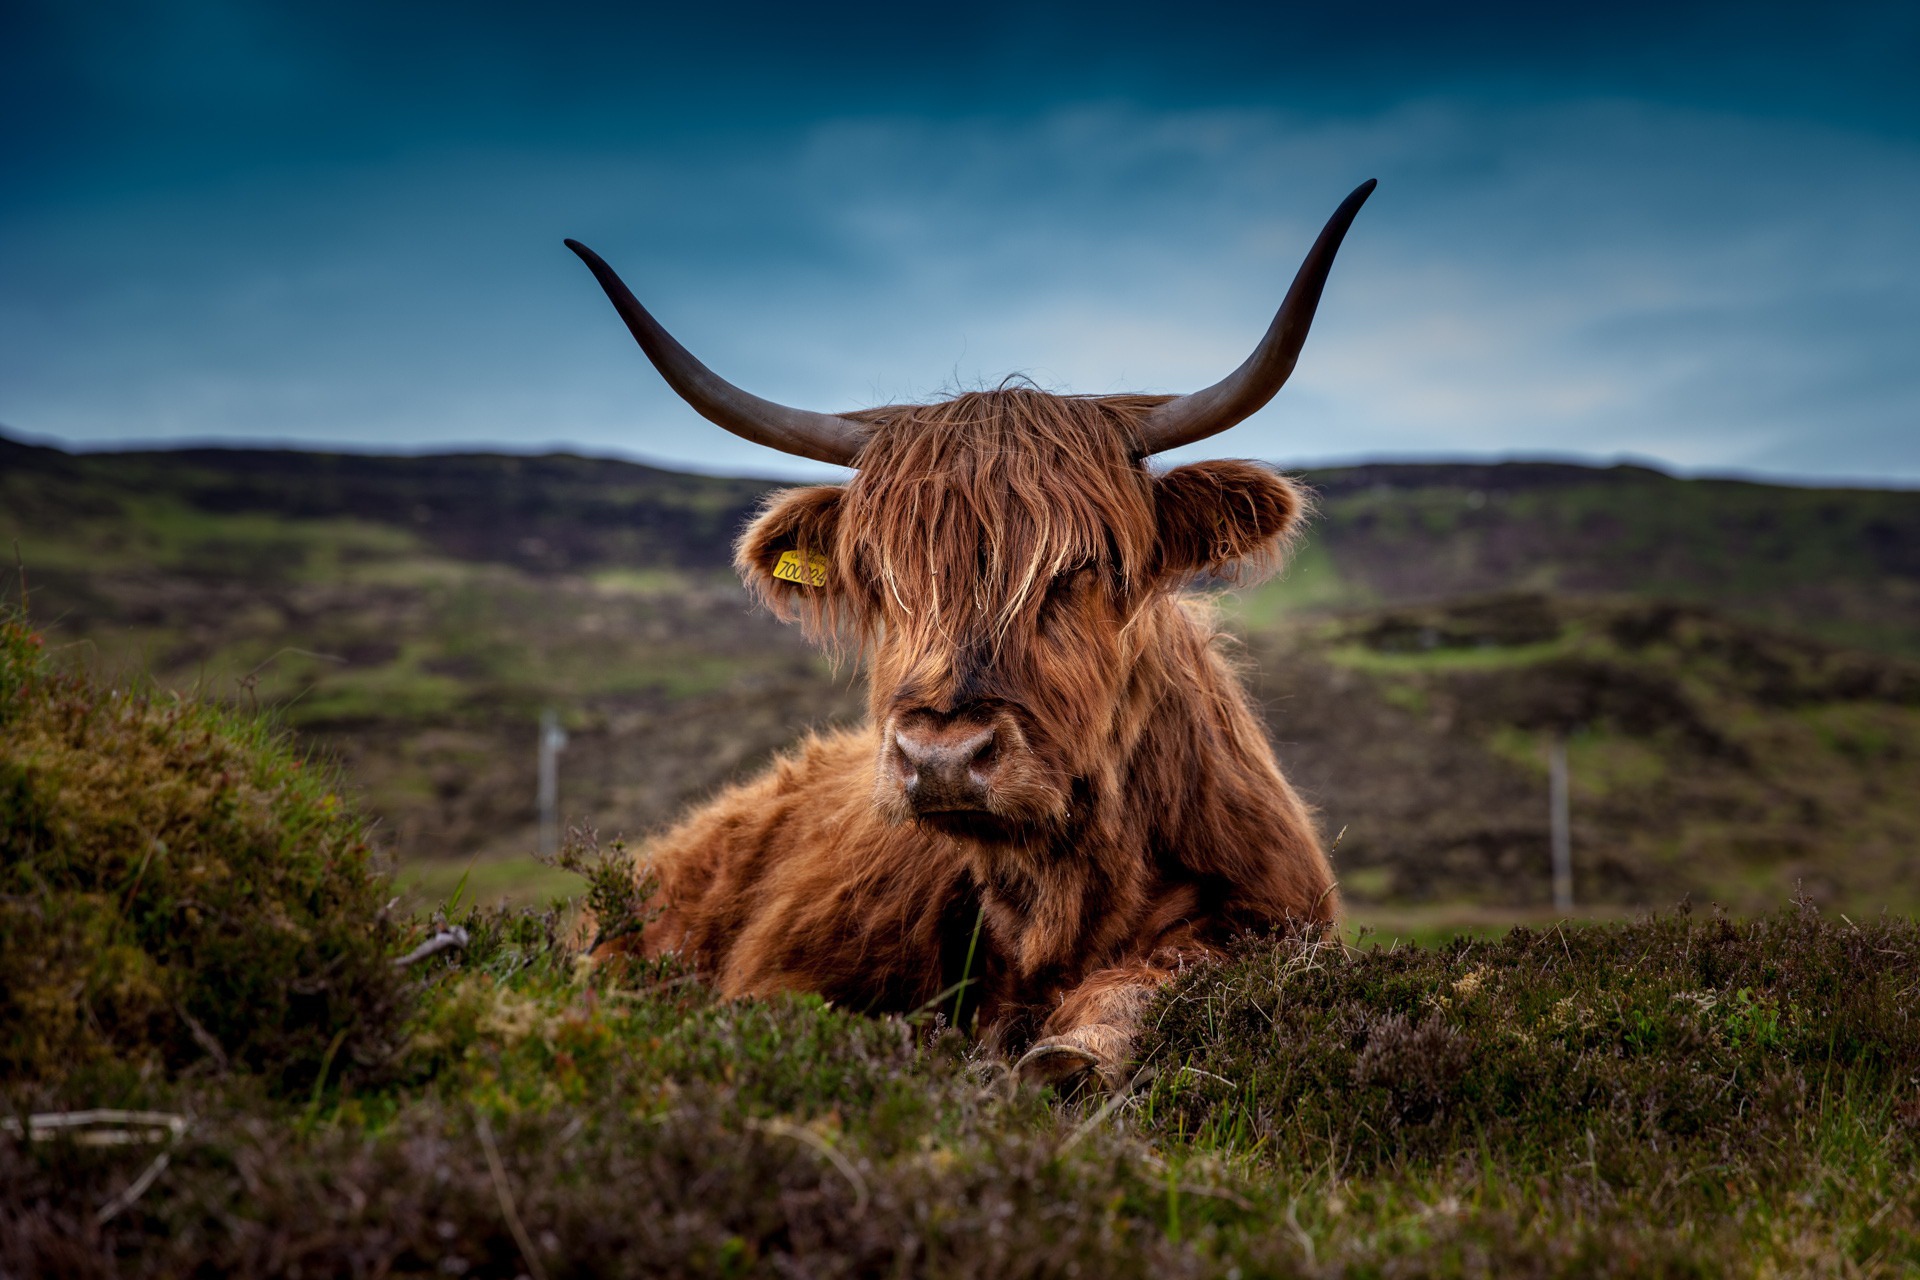
horn, highland, wildlife, bovine, pasture, sky, texas longhorn, grassland, natural landscape, wilderness, livestock, terrestrial animal, mountain, bull, meadow, rural area, grass, hill, grazing, cow goat family, ox, national park, landscape, plant, safari, prairie, plain